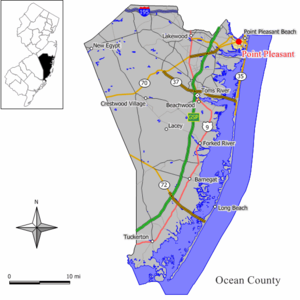
Point Pleasant est un borough du comté d'Ocean au New Jersey, aux États-Unis.